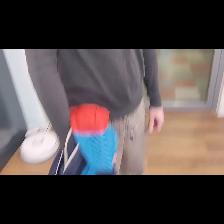
Label: Human